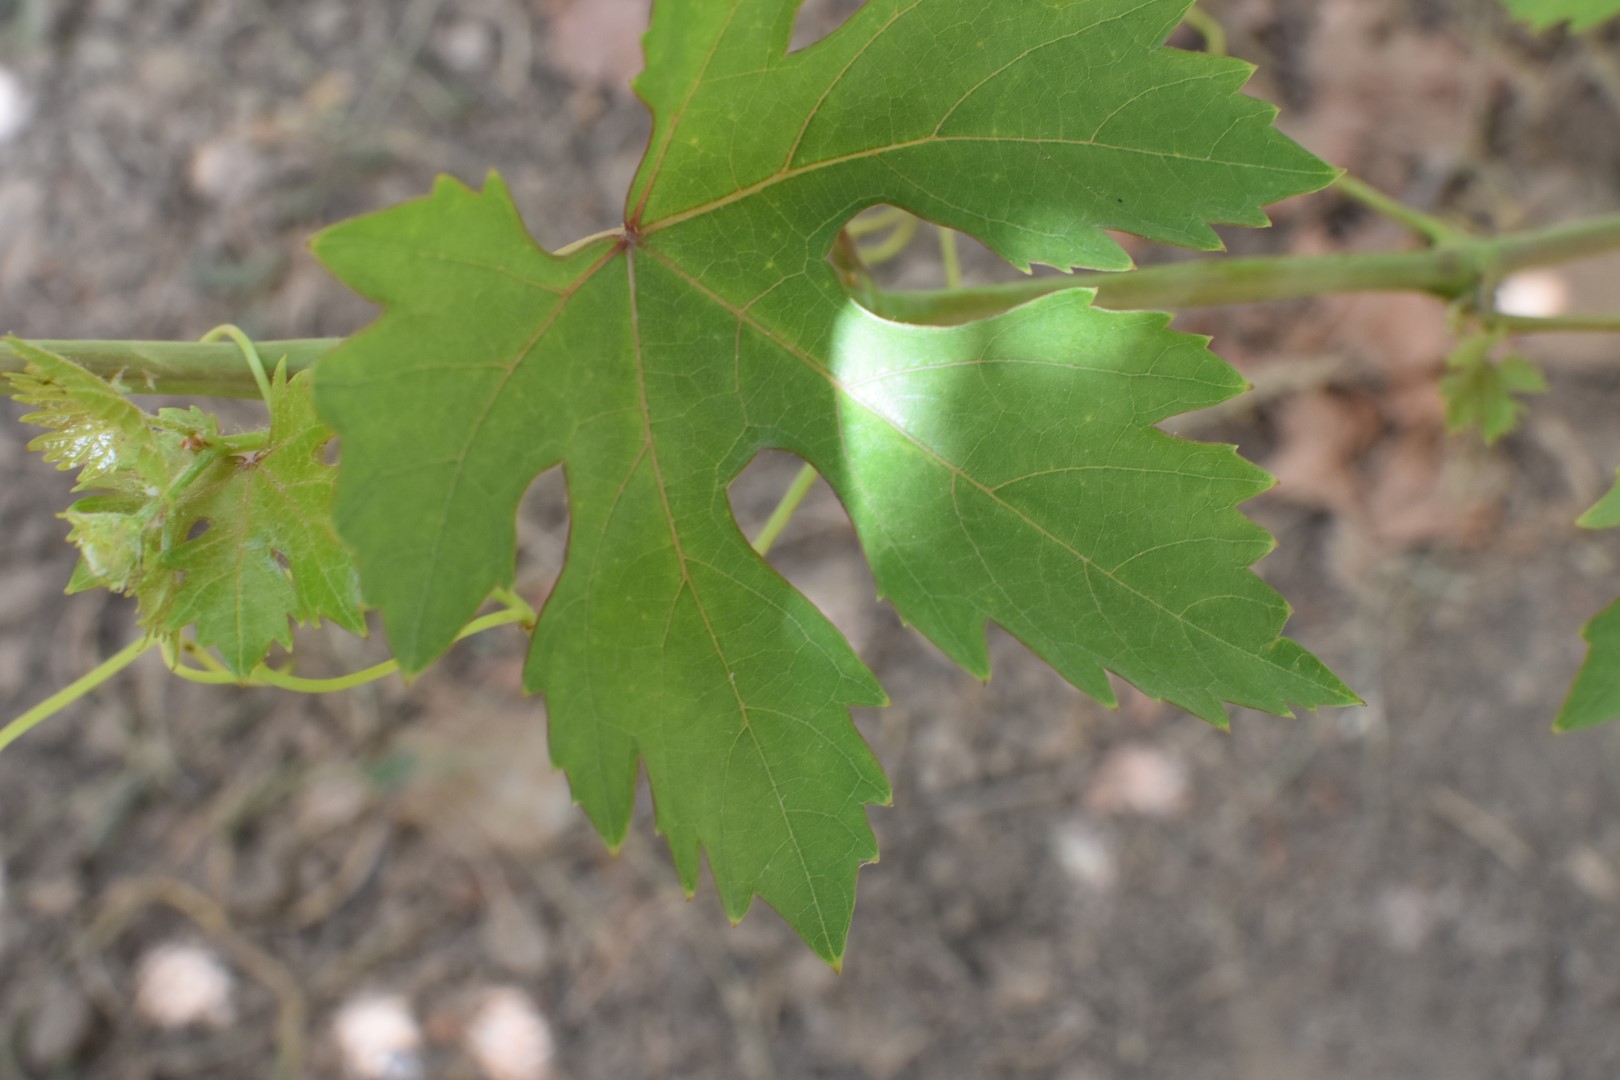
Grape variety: Riasi